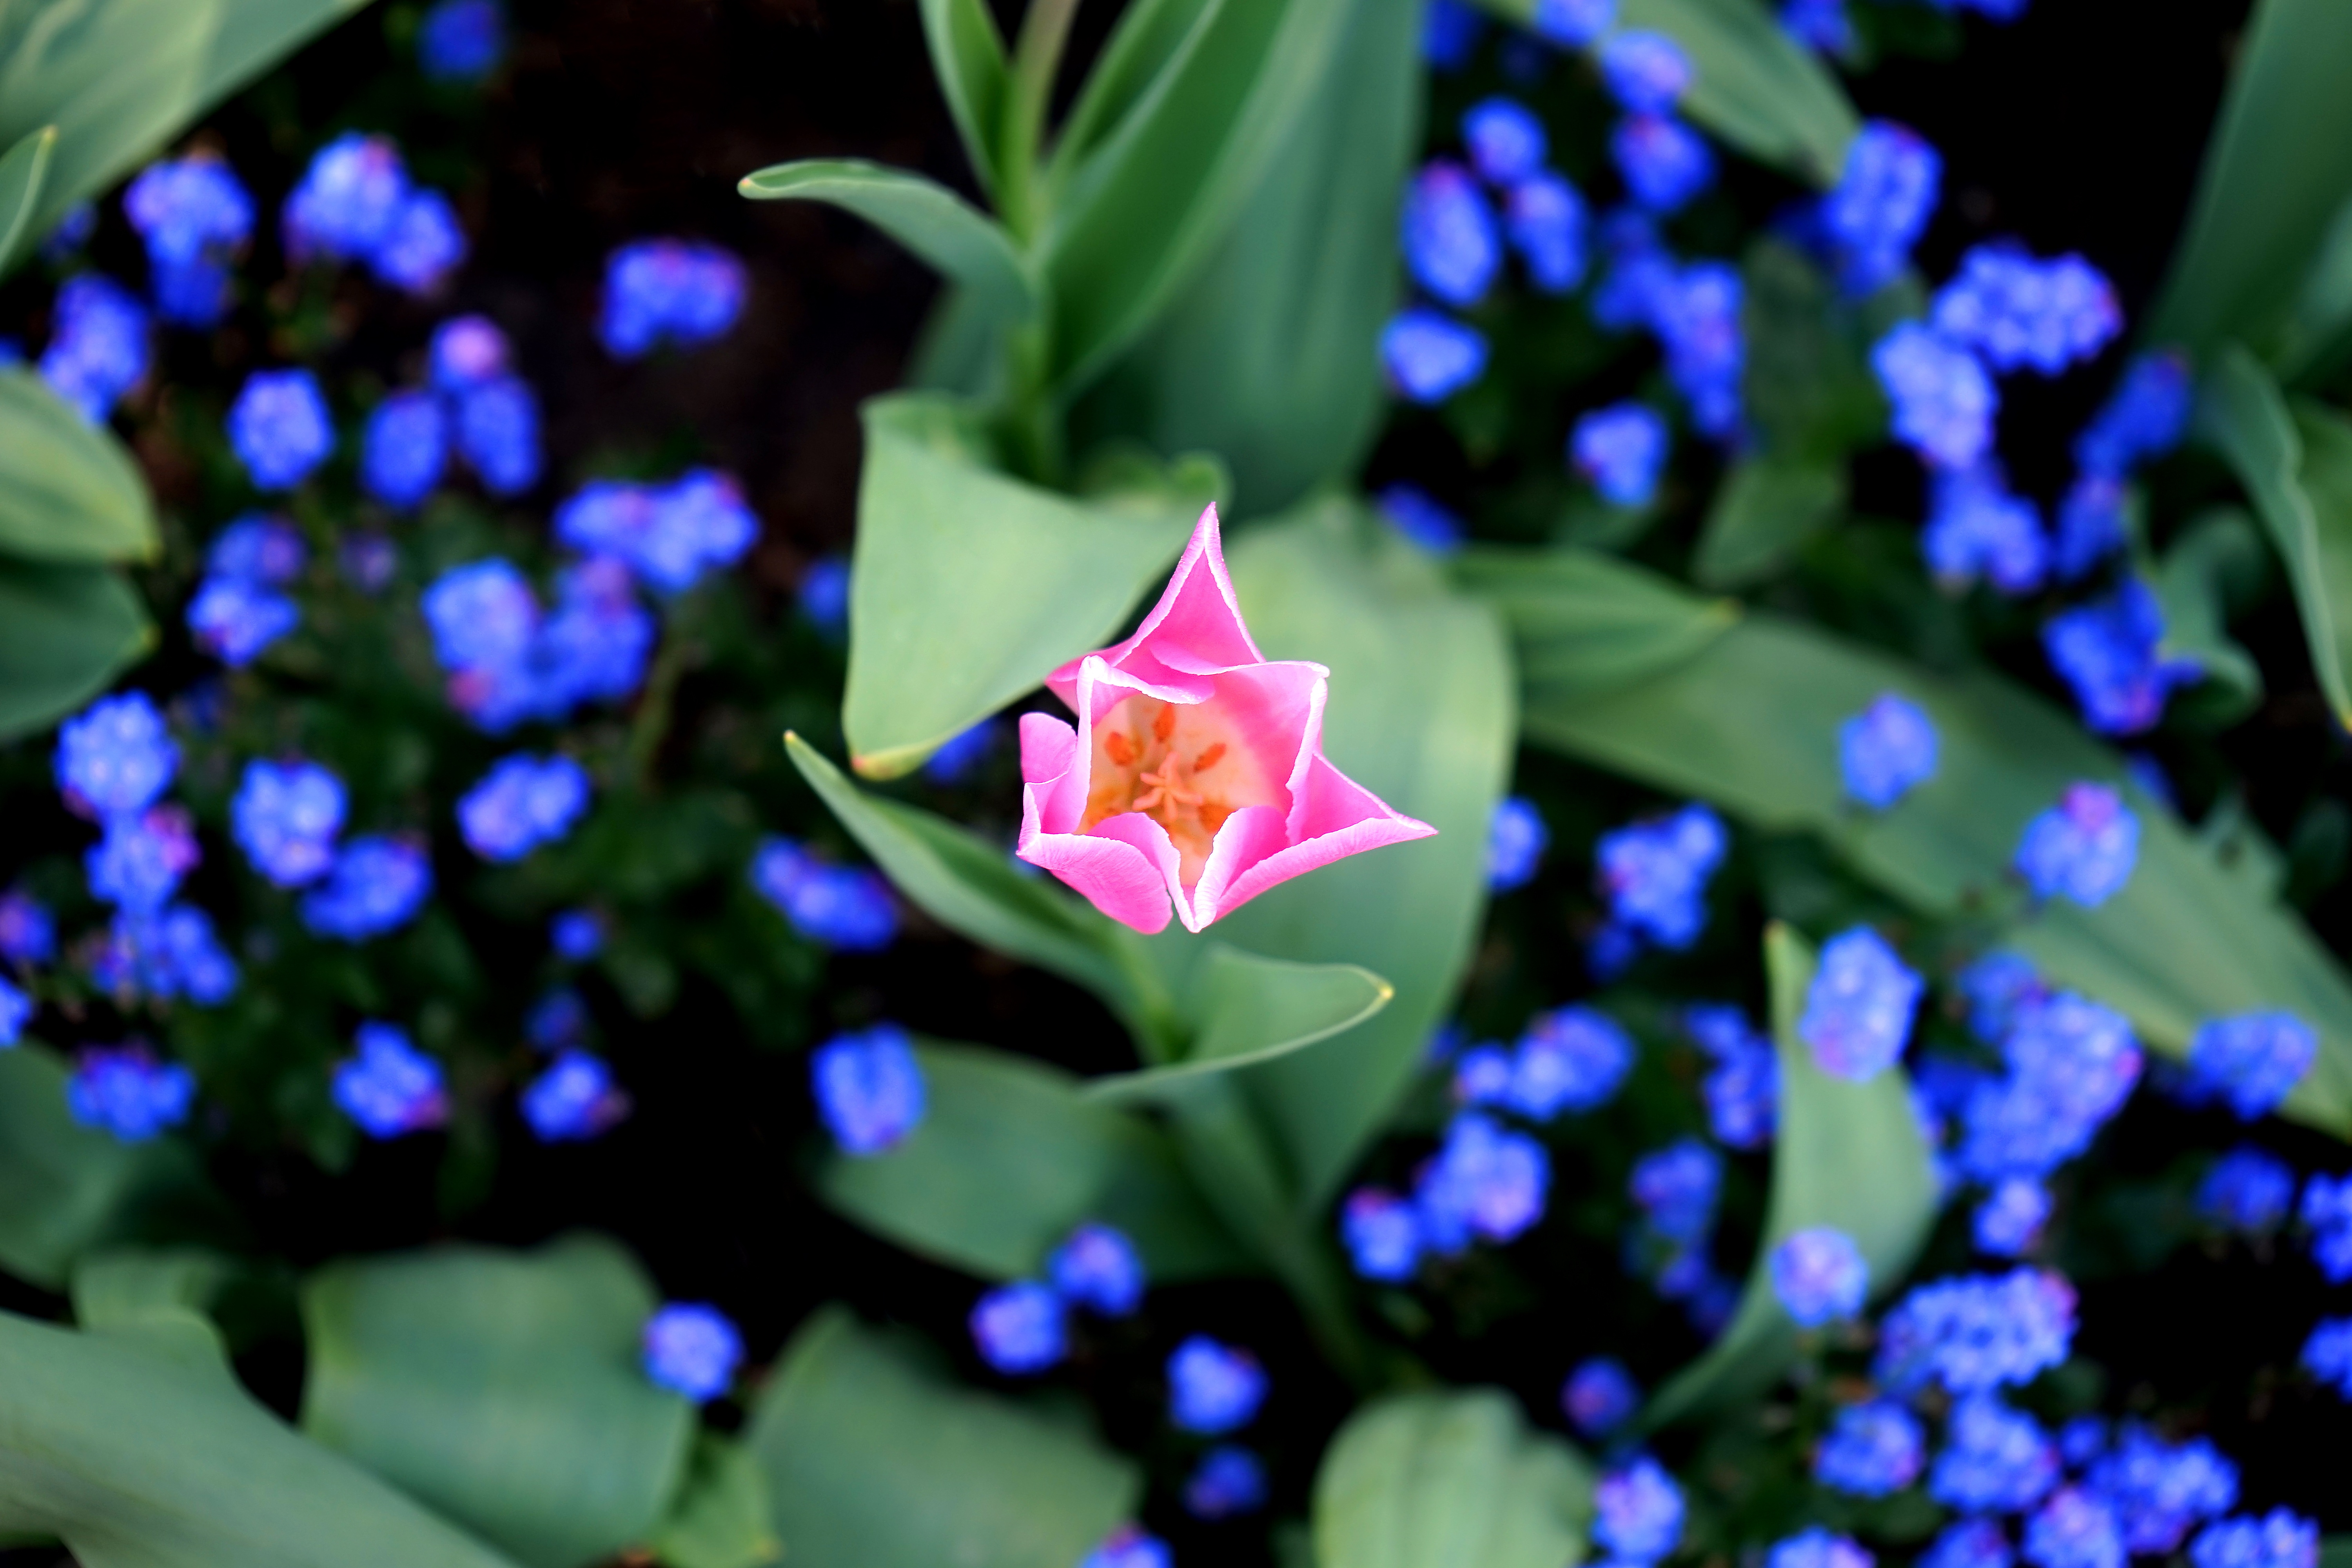
nature, outdoor, blossom, growth, plant, leaf, flower, purple, petal, bloom, summer, floral, spring, green, color, insect, natural, fresh, botany, blooming, blue, butterfly, colorful, garden, pink, flora, season, botanical, freshness, wildflower, gardening, bright, springtime, blossoming, botanic, macro photography, flowering plant, land plant